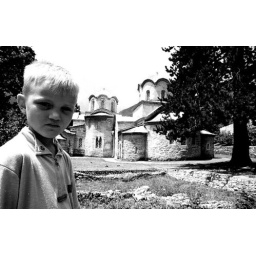
This is his only home (monastery) since he can't live in his house which is now a possession of Albanians.